Mini 4WD

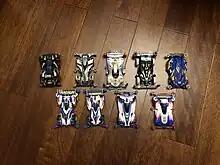
9 modern Classic Mini 4WD

In a standard car, the left and right wheels are on a fixed axle. Special one-way wheels can be added to allow the left and right wheels to rotate at different speeds acting as a differential, to allow for improved cornering performance.